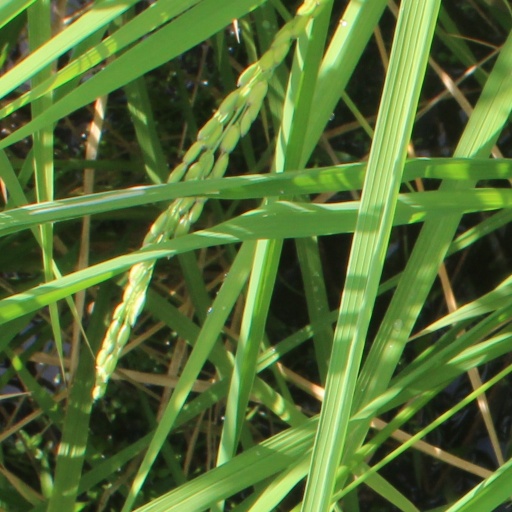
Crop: rice